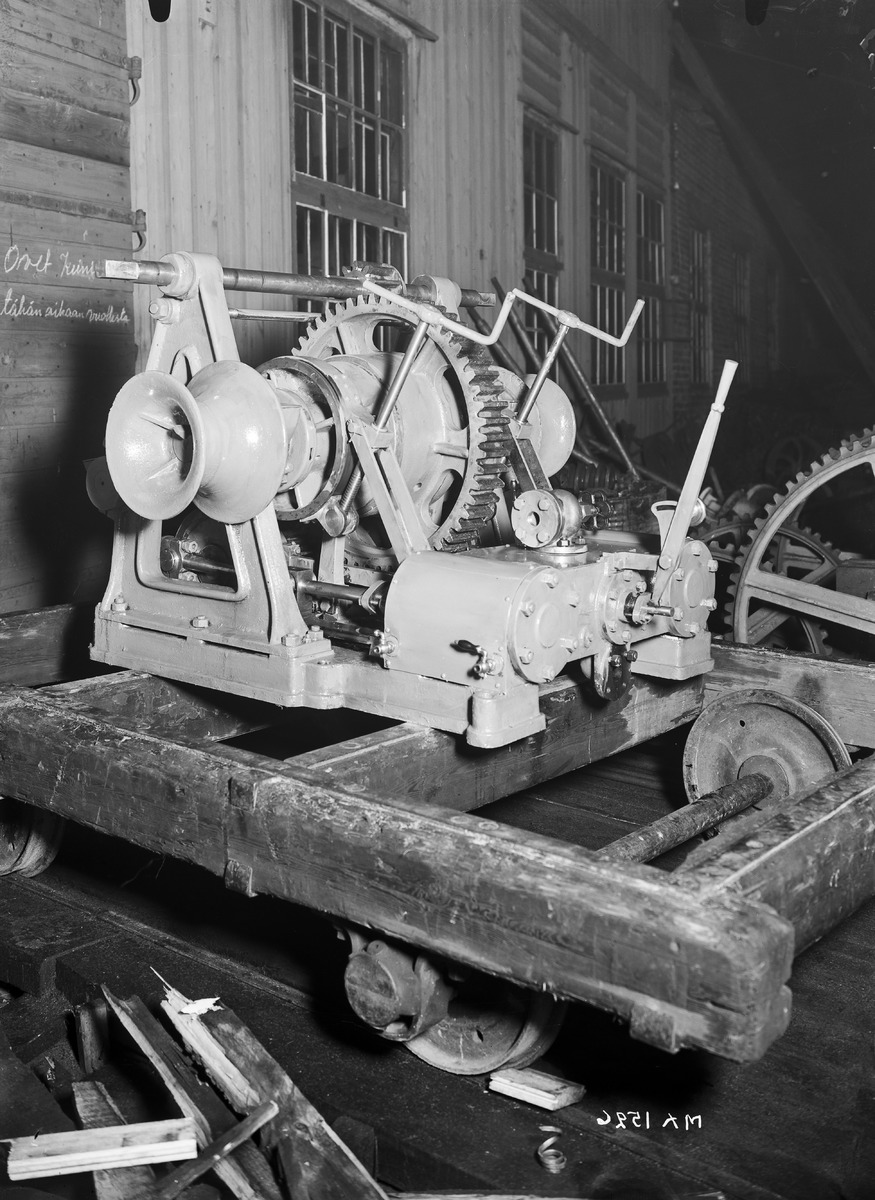
Vintturikone
A winch
sisällön kuvaus: Oulun Konepaja Oy:n valmistama vintturikone 11.10.1938. content description: A winch manufactured by Oulun Konepaja Oy on October 11, 1938.
Vuosi: 1938
Paikka: Suomi, Oulu, Suomi, Pohjois-Pohjanmaa, Oulu
Aiheet: Oulun Konepaja Oy; vintturit; vinssit; keksinnöt; koneet; laitteet; konepajat; tehtaat; workshops; machines; equipment; winches; factories; inventions